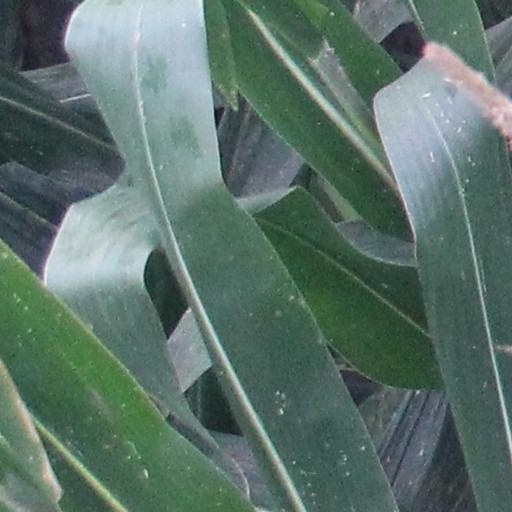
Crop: maize; corn